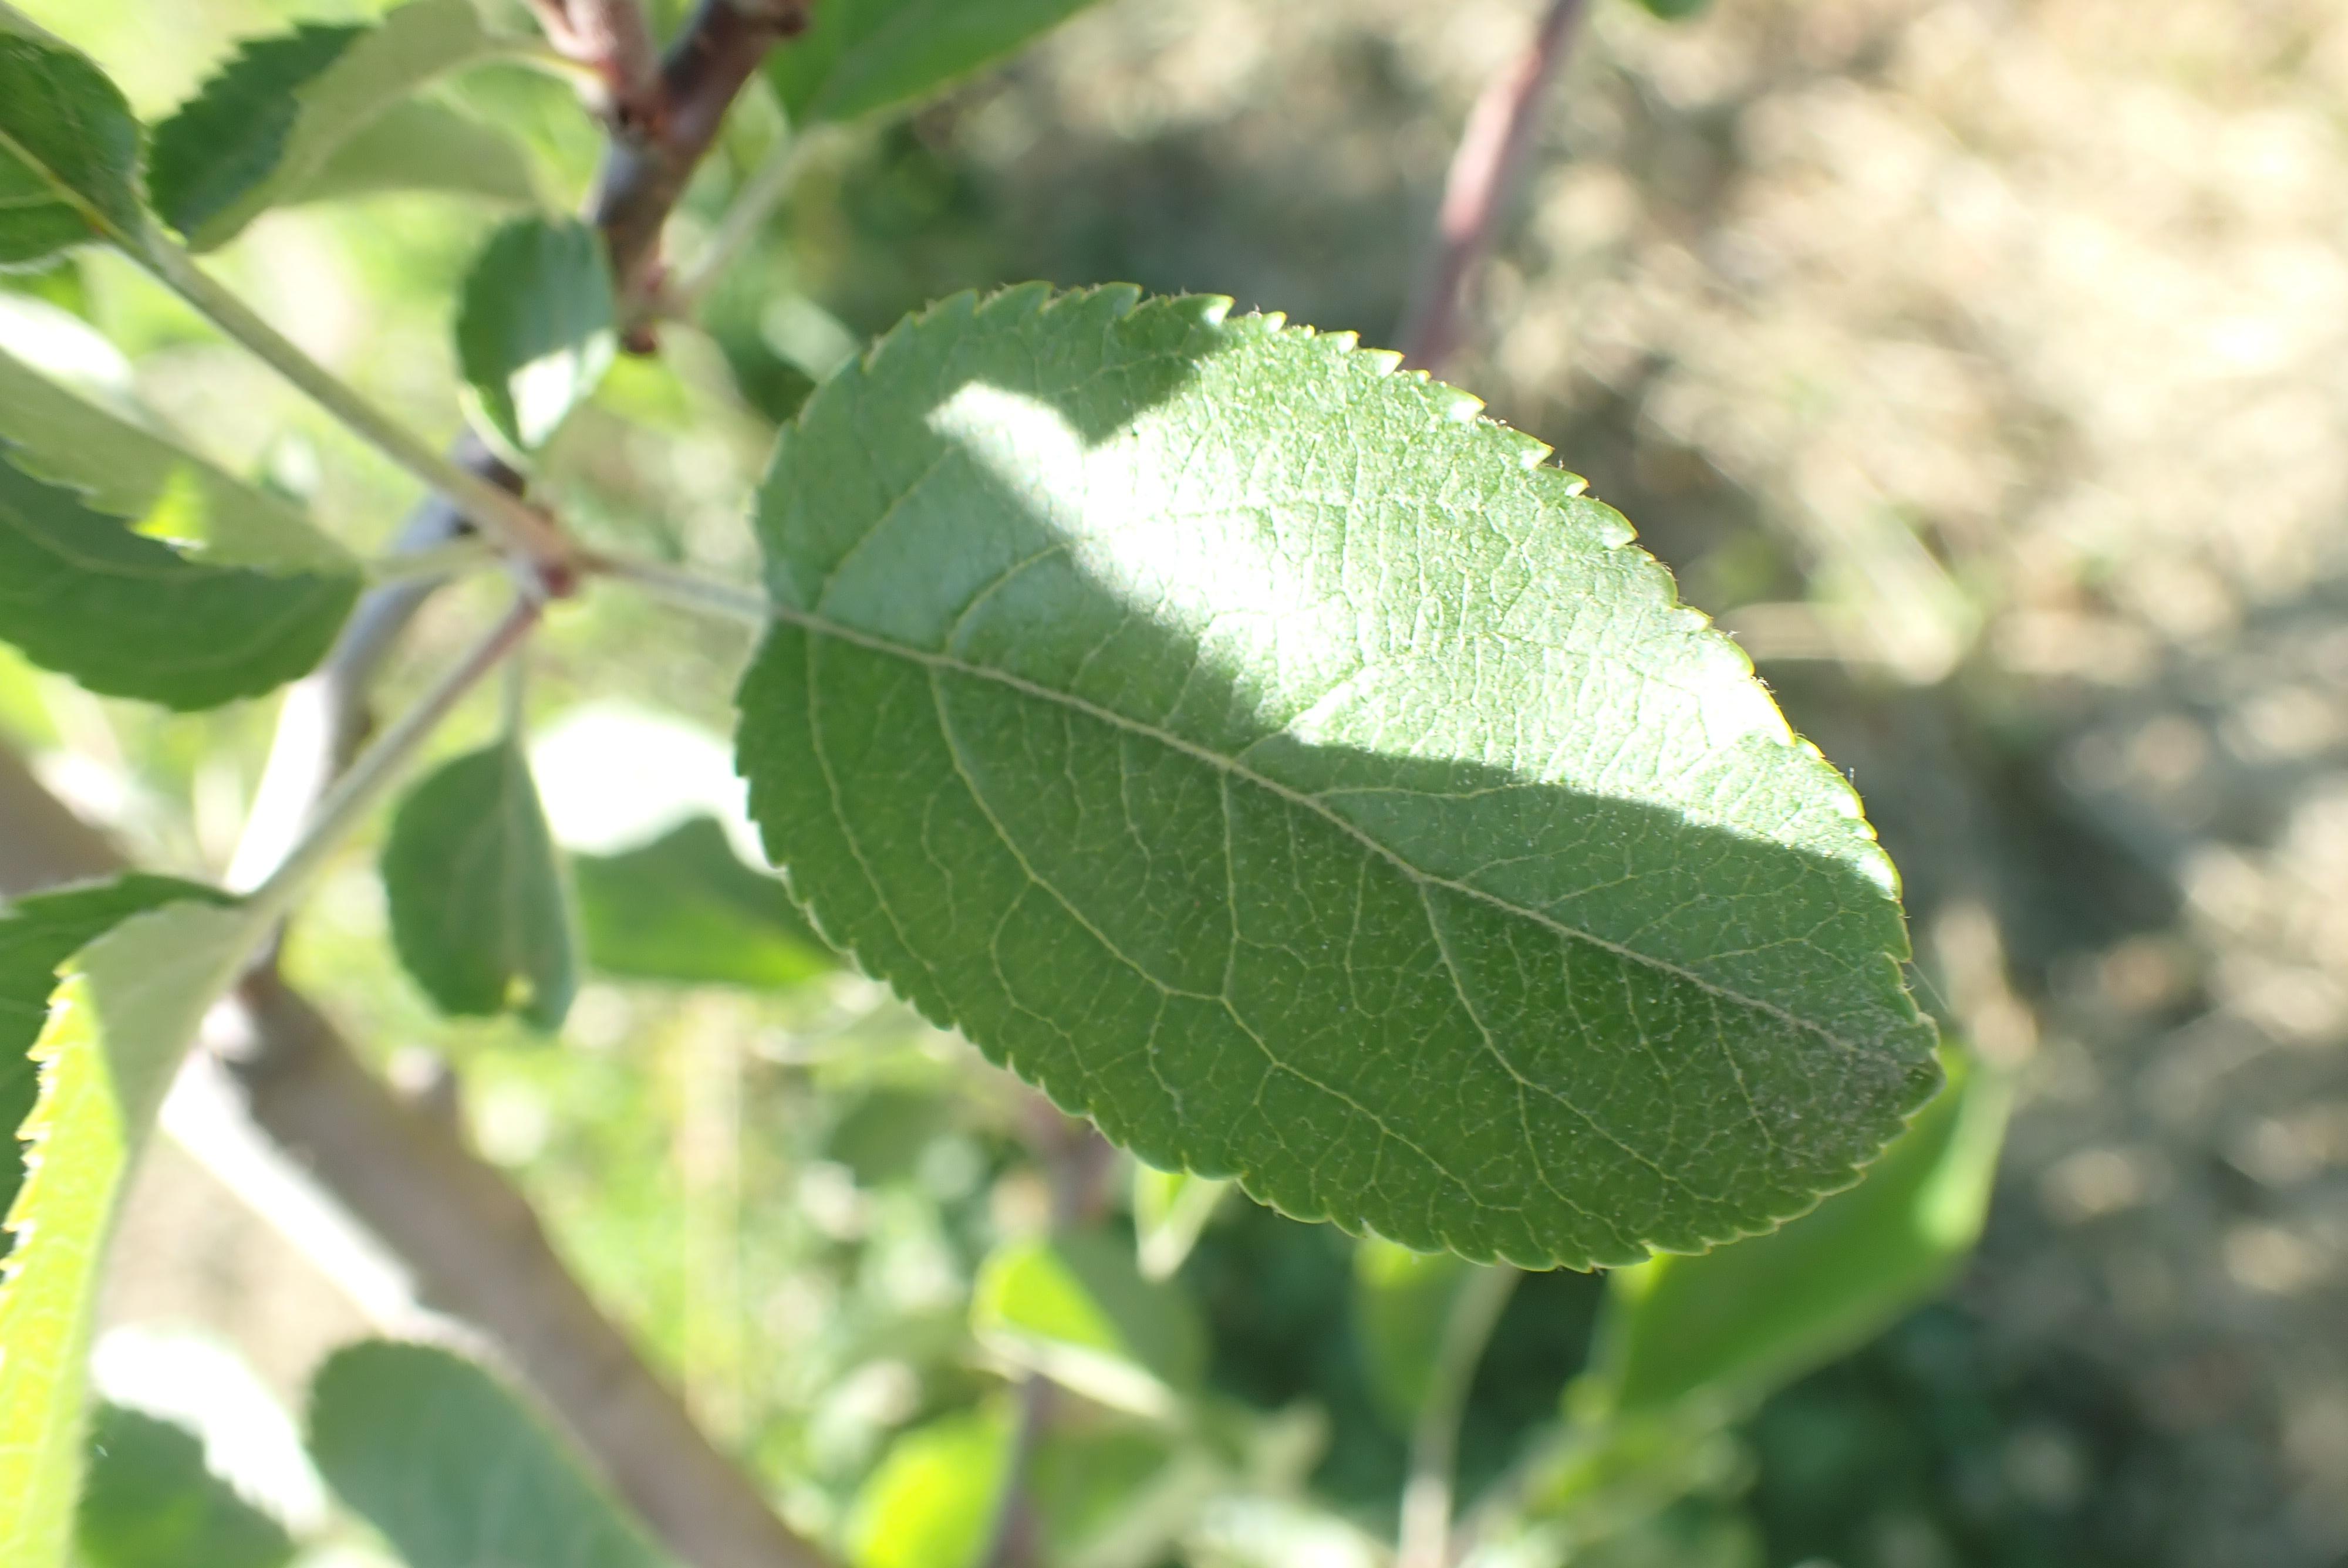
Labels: healthy